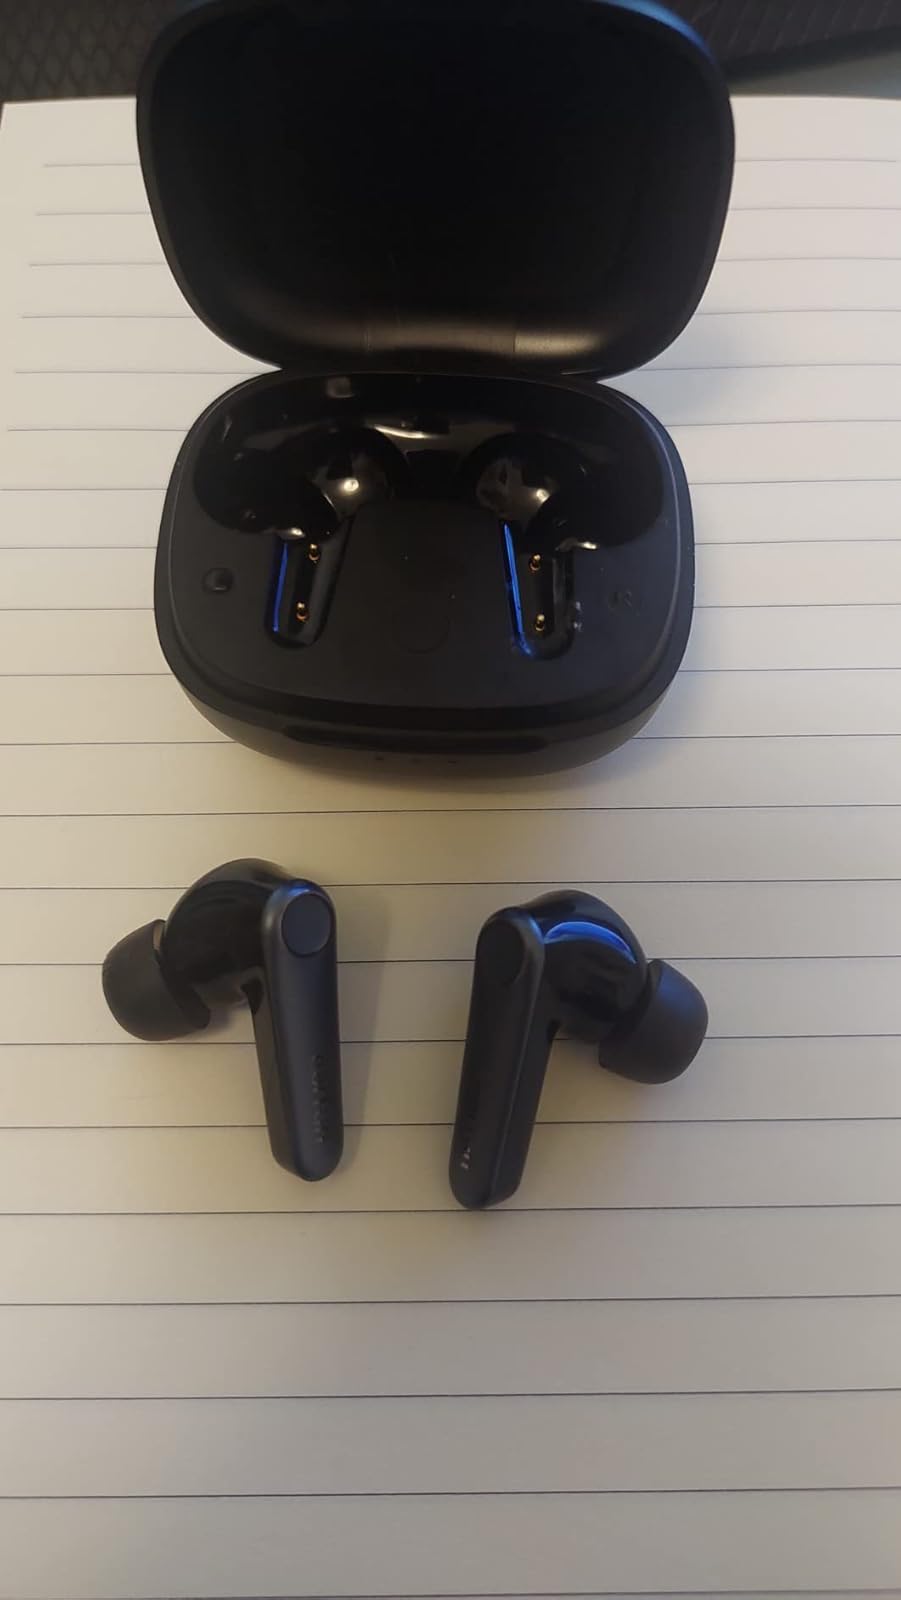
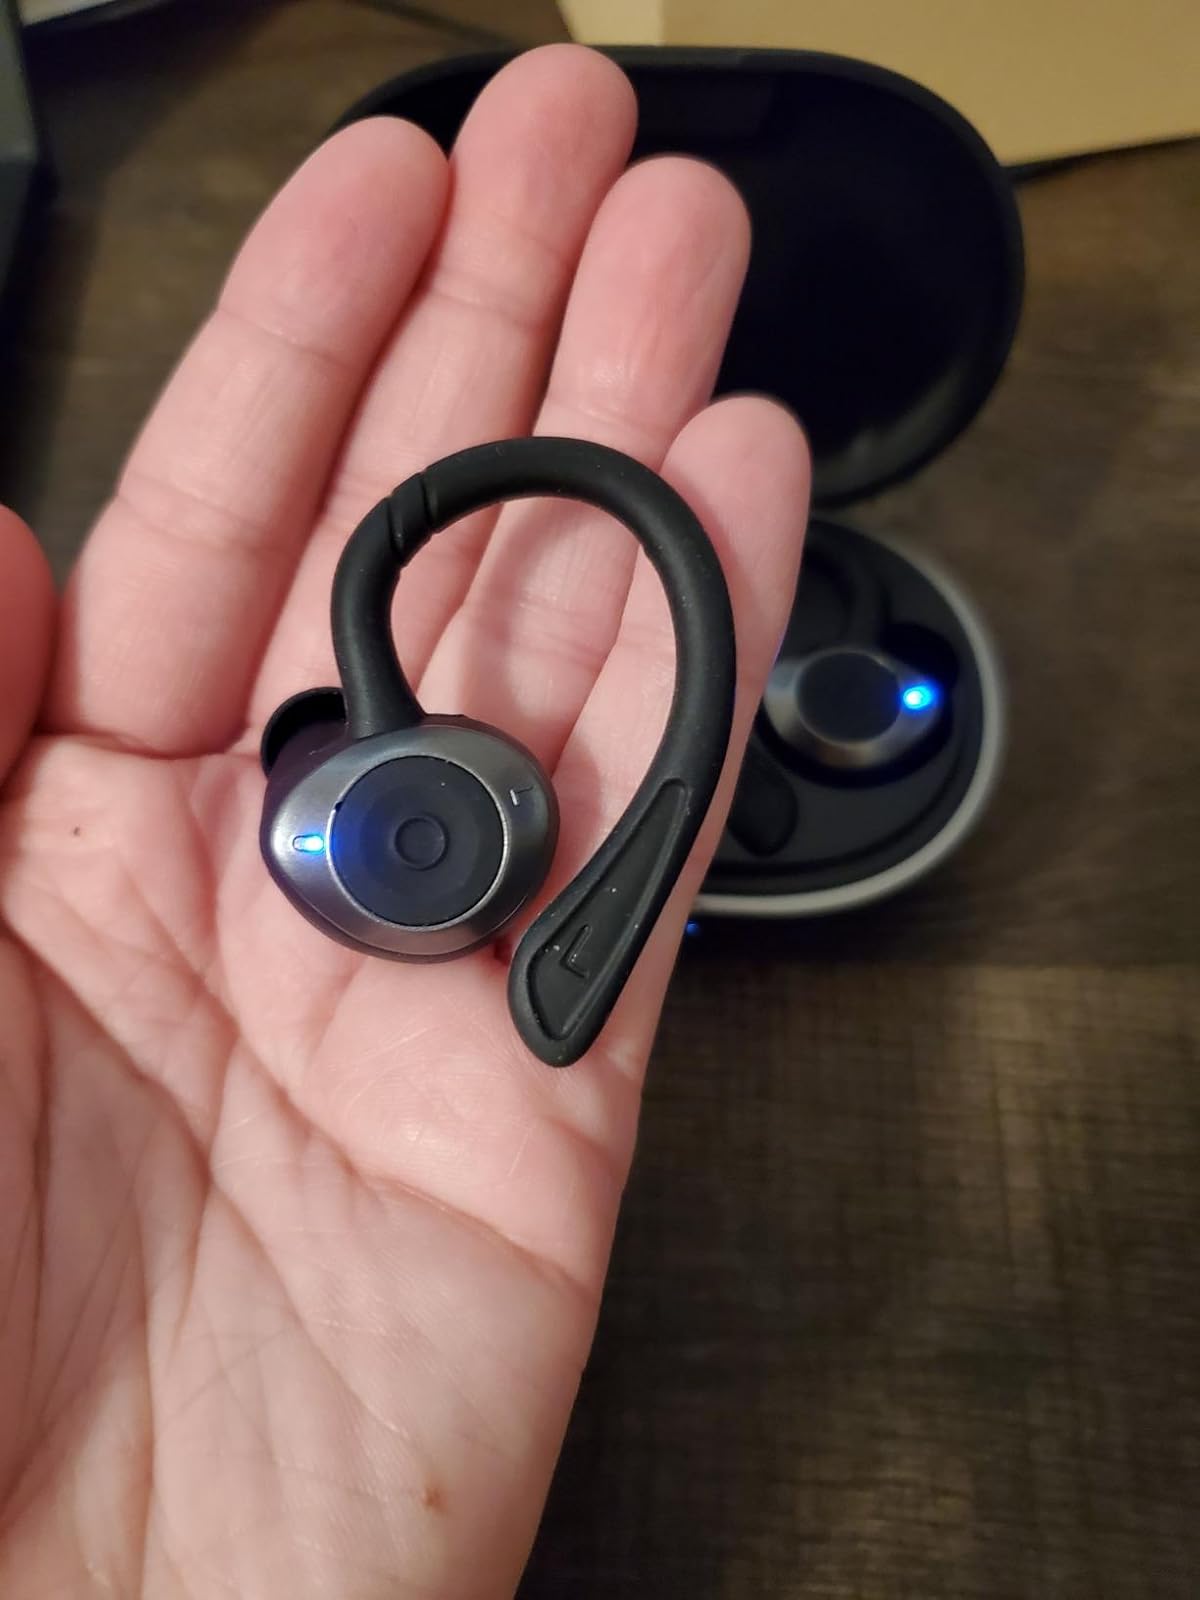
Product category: earbuds
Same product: no